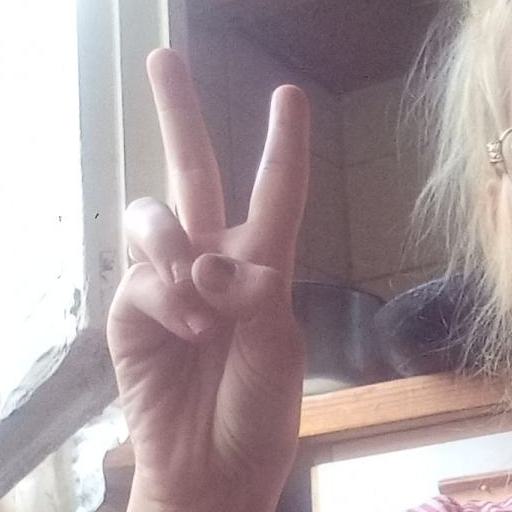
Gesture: peace